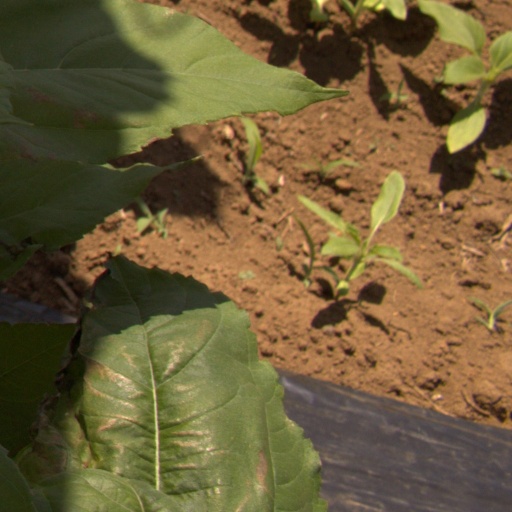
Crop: Jerusalem artichoke